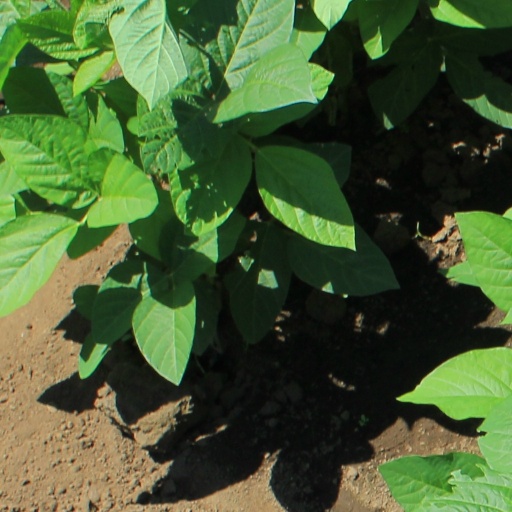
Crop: soybean